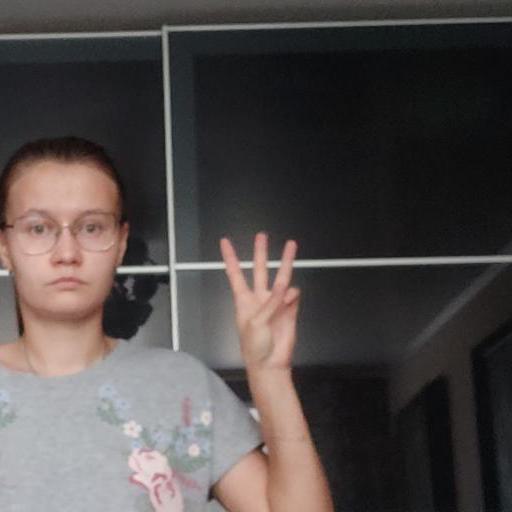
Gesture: three